Military history of New Zealand during World War I

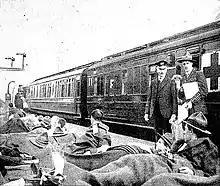
Walton-on-Thames railway station was about one and a quarter miles from No 2 New Zealand General Hospital

On 20 March 1918, the Germans launched their great Spring Offensive. The New Zealand Division, which was back up to full strength and trained in open warfare tactics was rushed forward three days later to stem a breakthrough in the First Battle of the Somme, which threatened Amiens. The infantry made a rapid march to a gap in the front lines which had opened up between the British IV and V Corps in the Ancre Valley.